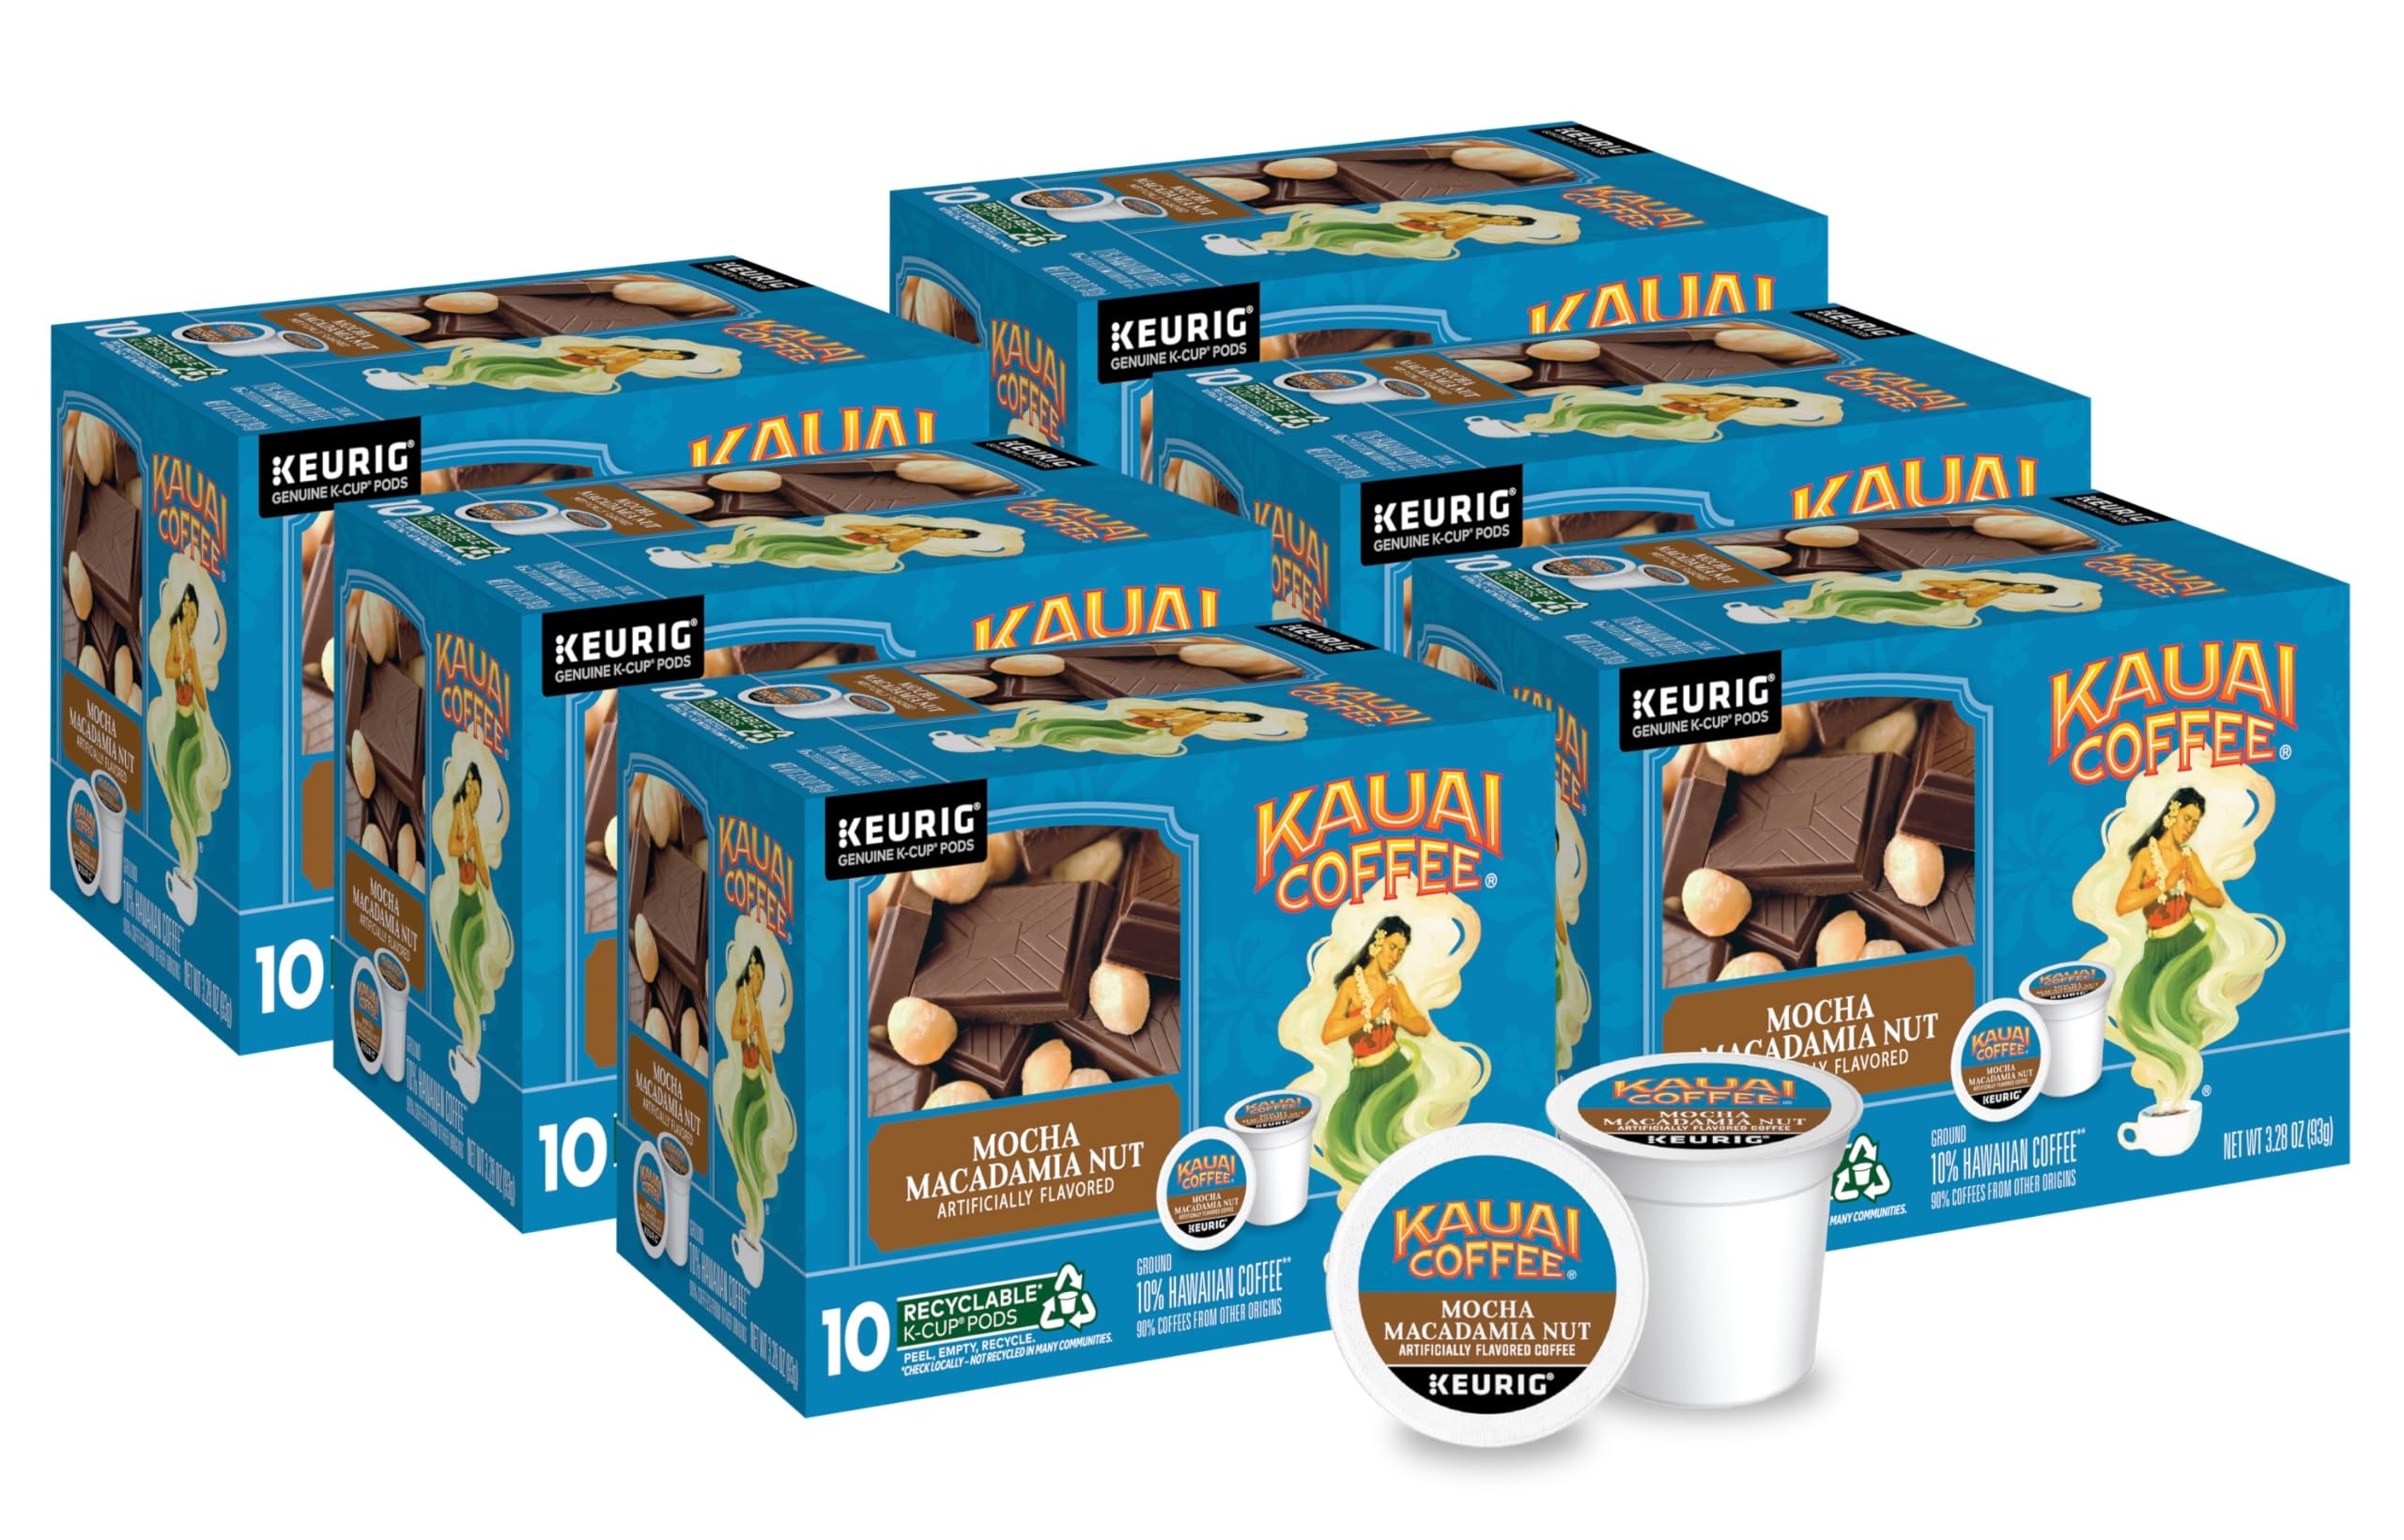
Item Name: Kauai Coffee Mocha Macadamia Nut Flavor - Compatible with K-Cup Brewers, 10 CT (Pack of 6)
Bullet Point 1: PREMIUM ARABICA – Smooth and delicious
Bullet Point 2: MOCHA MACADAMIA NUT – Delivers a savory aroma, making it the perfect cup of coffee to drink, day or night.
Bullet Point 3: FOR COFFEE MAKERS - Kauai Coffee K-Cup pods are designed for use in K-Cup compatible single-cup brewing systems; 10 total pods. Our perforated dispenser box offers convenient access to your pods while on display. This product can be recycled* *Check locally. Not recycled in many communities.
Bullet Point 4: 10% HAWAIIAN HARVESTED COFFEE – Grown and harvested on the island of Kauai
Bullet Point 5: KAUAI COFFEE COMPANY ESTATE - Hawaii’s largest coffee estate is open year-round offering farm tours and coffee tastings
Value: 60.0
Unit: Count

Price: 6.29